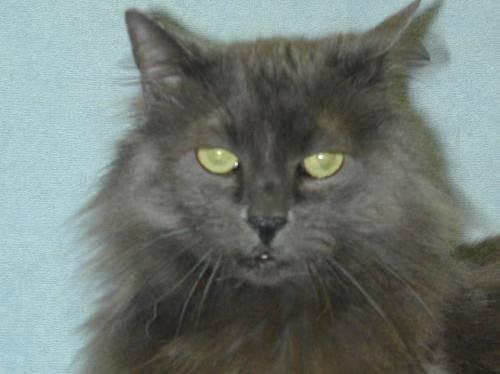
cat